National Office for Veterans and Victims of War

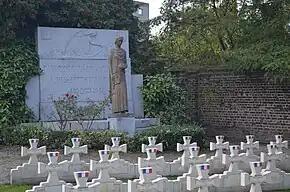
WW I Memorial to French soldiers lost at Charleroi

The first office to be created was the National Office of Disabled and Discharged War Veterans created by ministerial decree on 2 March 1916, during the First World War. At the outset the latter was an interagency autonomous public institution managed by a board of directors. The law of 2 July 1917 established the and that of 19 December 1926 created the National Soldiers Office. During the years 1933 and 1934, successive mergers of the three organisations created the National Office of Veterans, Disabled, War Victims, and Wards of the Nation. In 1946 this organisation took over the management of social services of the Ministry of Prisoners, Deportees and Refugees and was renamed the National Office of Veterans and Victims of War. Since 1991, it also handles assistance to victims of terrorism.